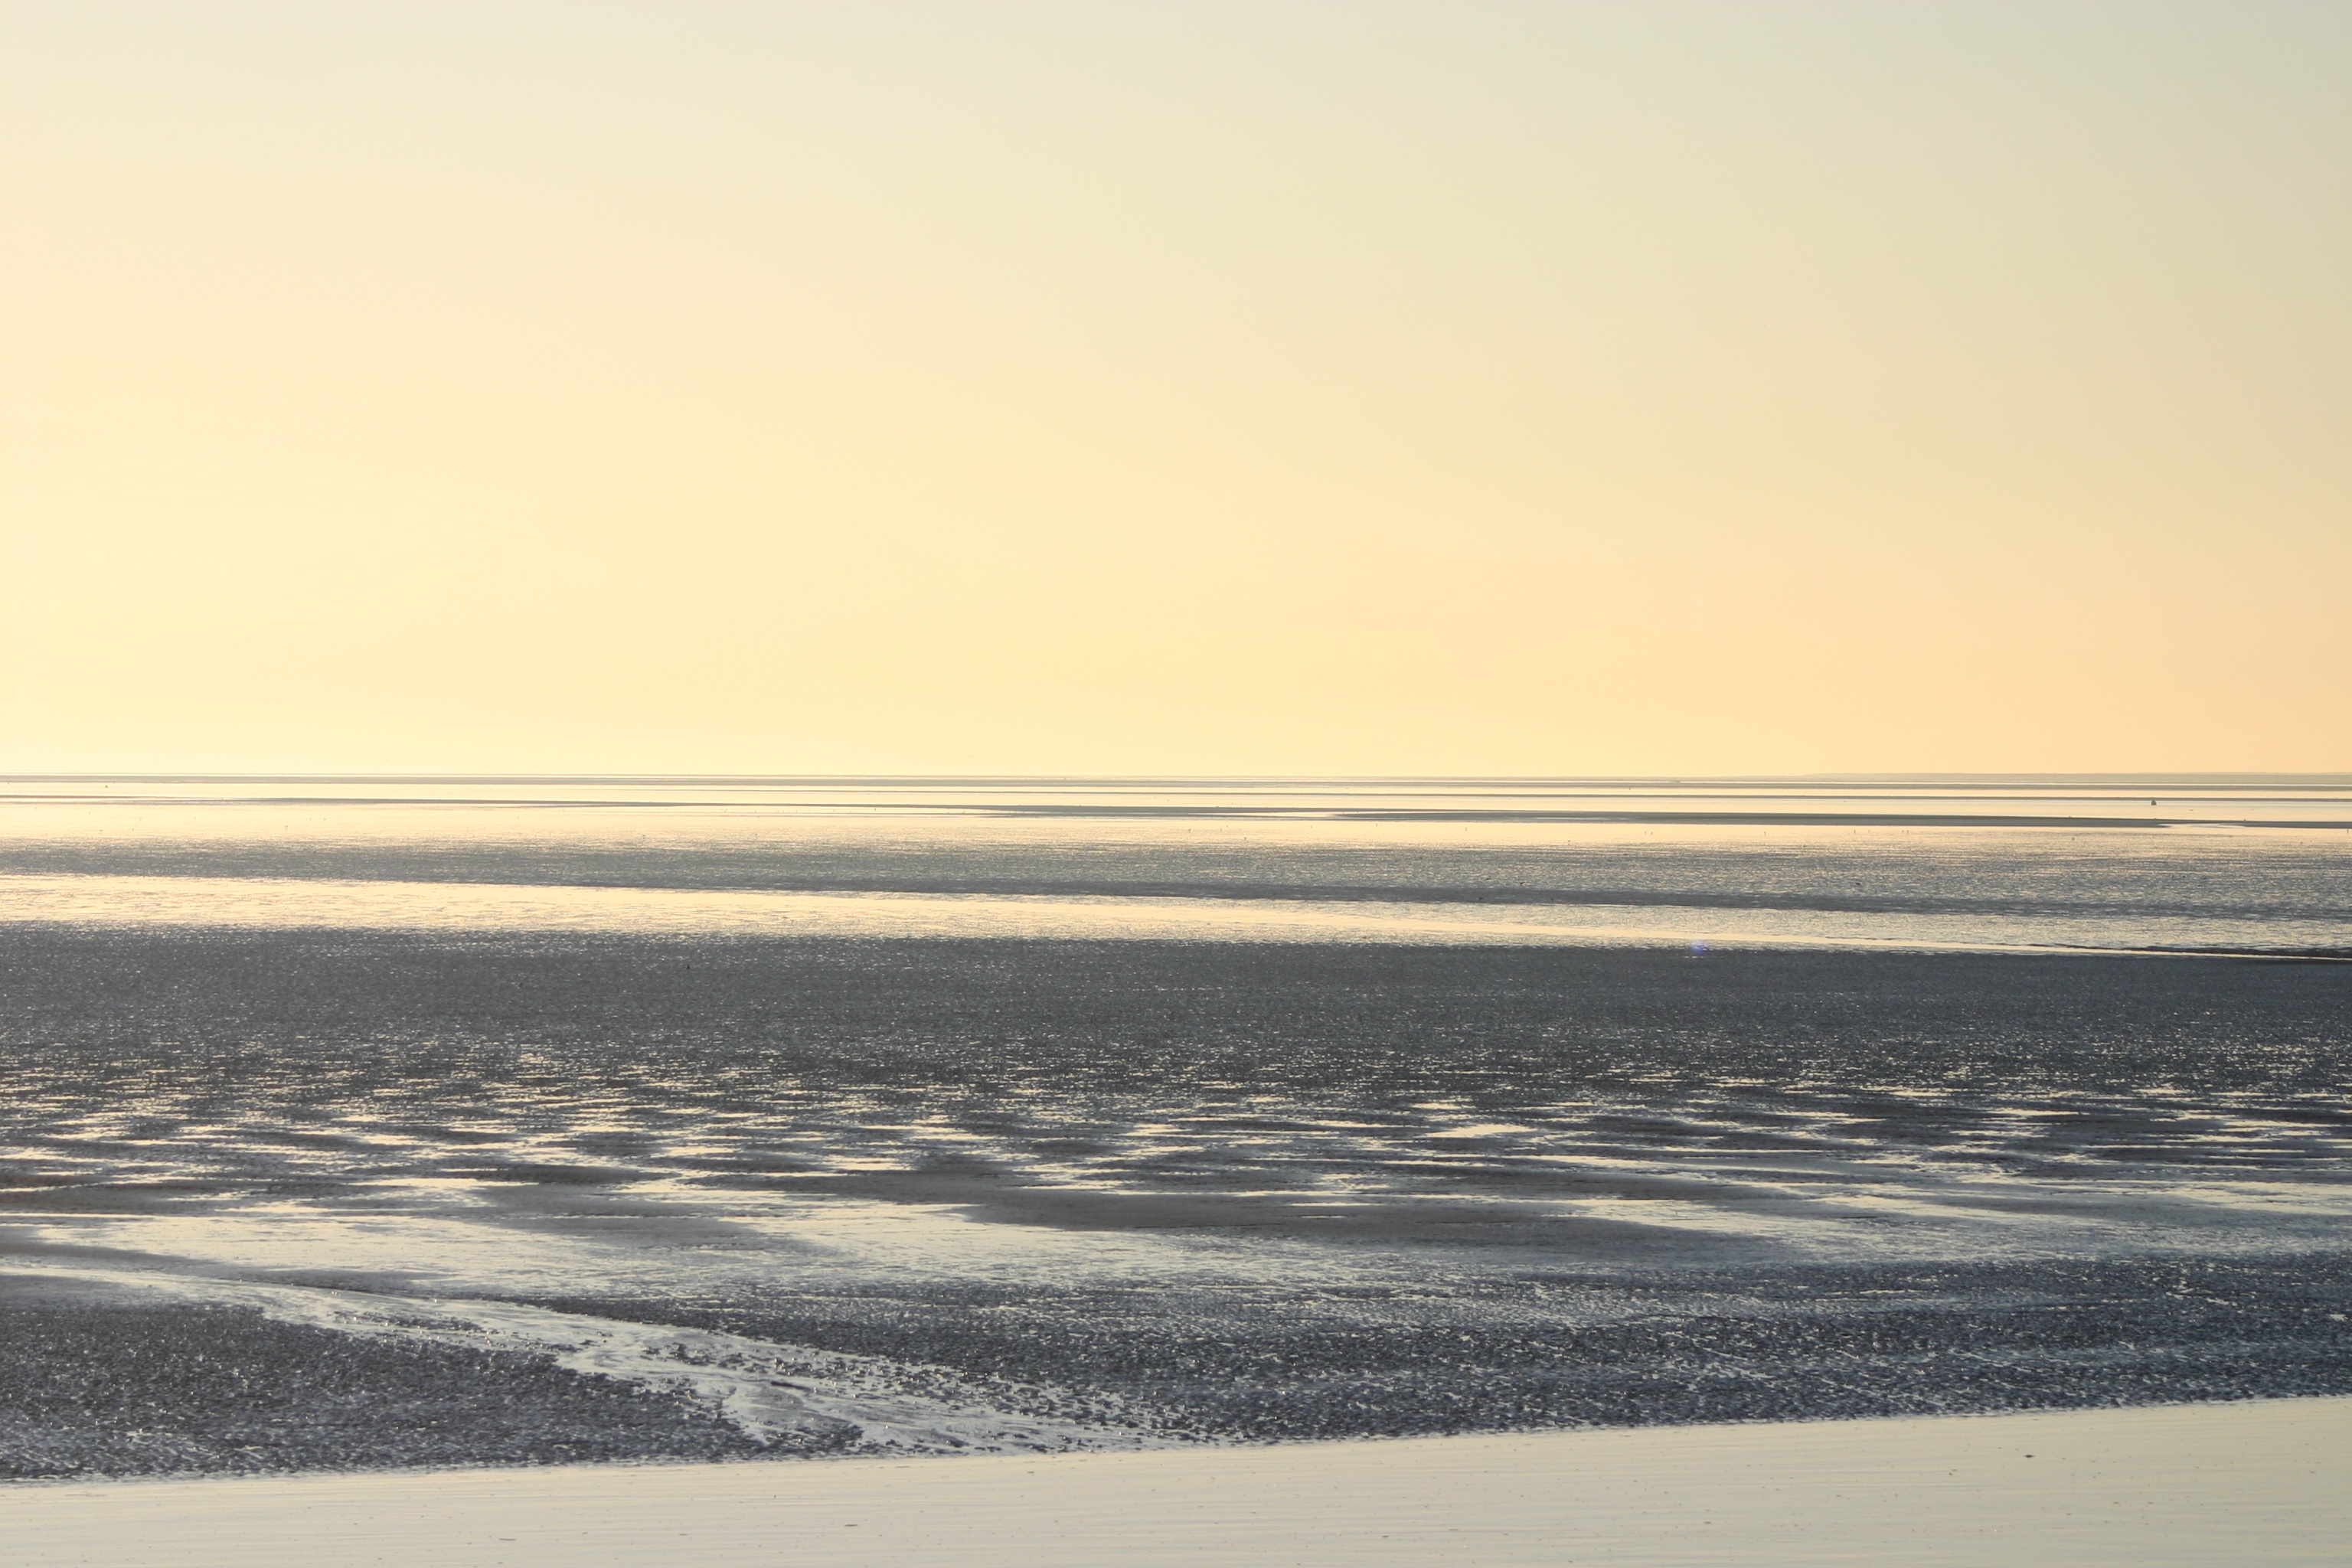
beach, sea, coast, sand, ocean, horizon, sunrise, sunset, sunlight, morning, shore, wave, dawn, dusk, bay, island, material, body of water, ameland, mudflat, atmospheric phenomenon, wind wave